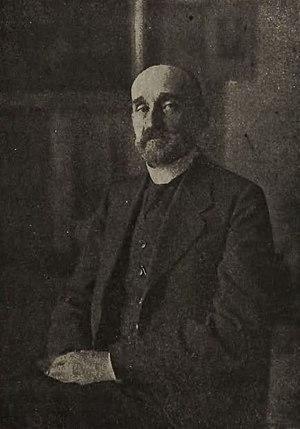
Władysław Leon Sapieha, né le 30 mai 1853 à Krasiczyn et mort le 29 avril 1920 à Lviv en Ukraine, est un prince polonais de la famille Sapieha, membre de la Diète de Galicie, et du Reichsrat d'Autriche.